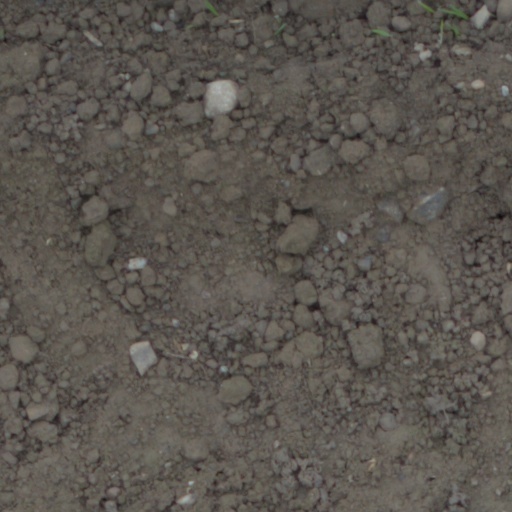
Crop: wheat